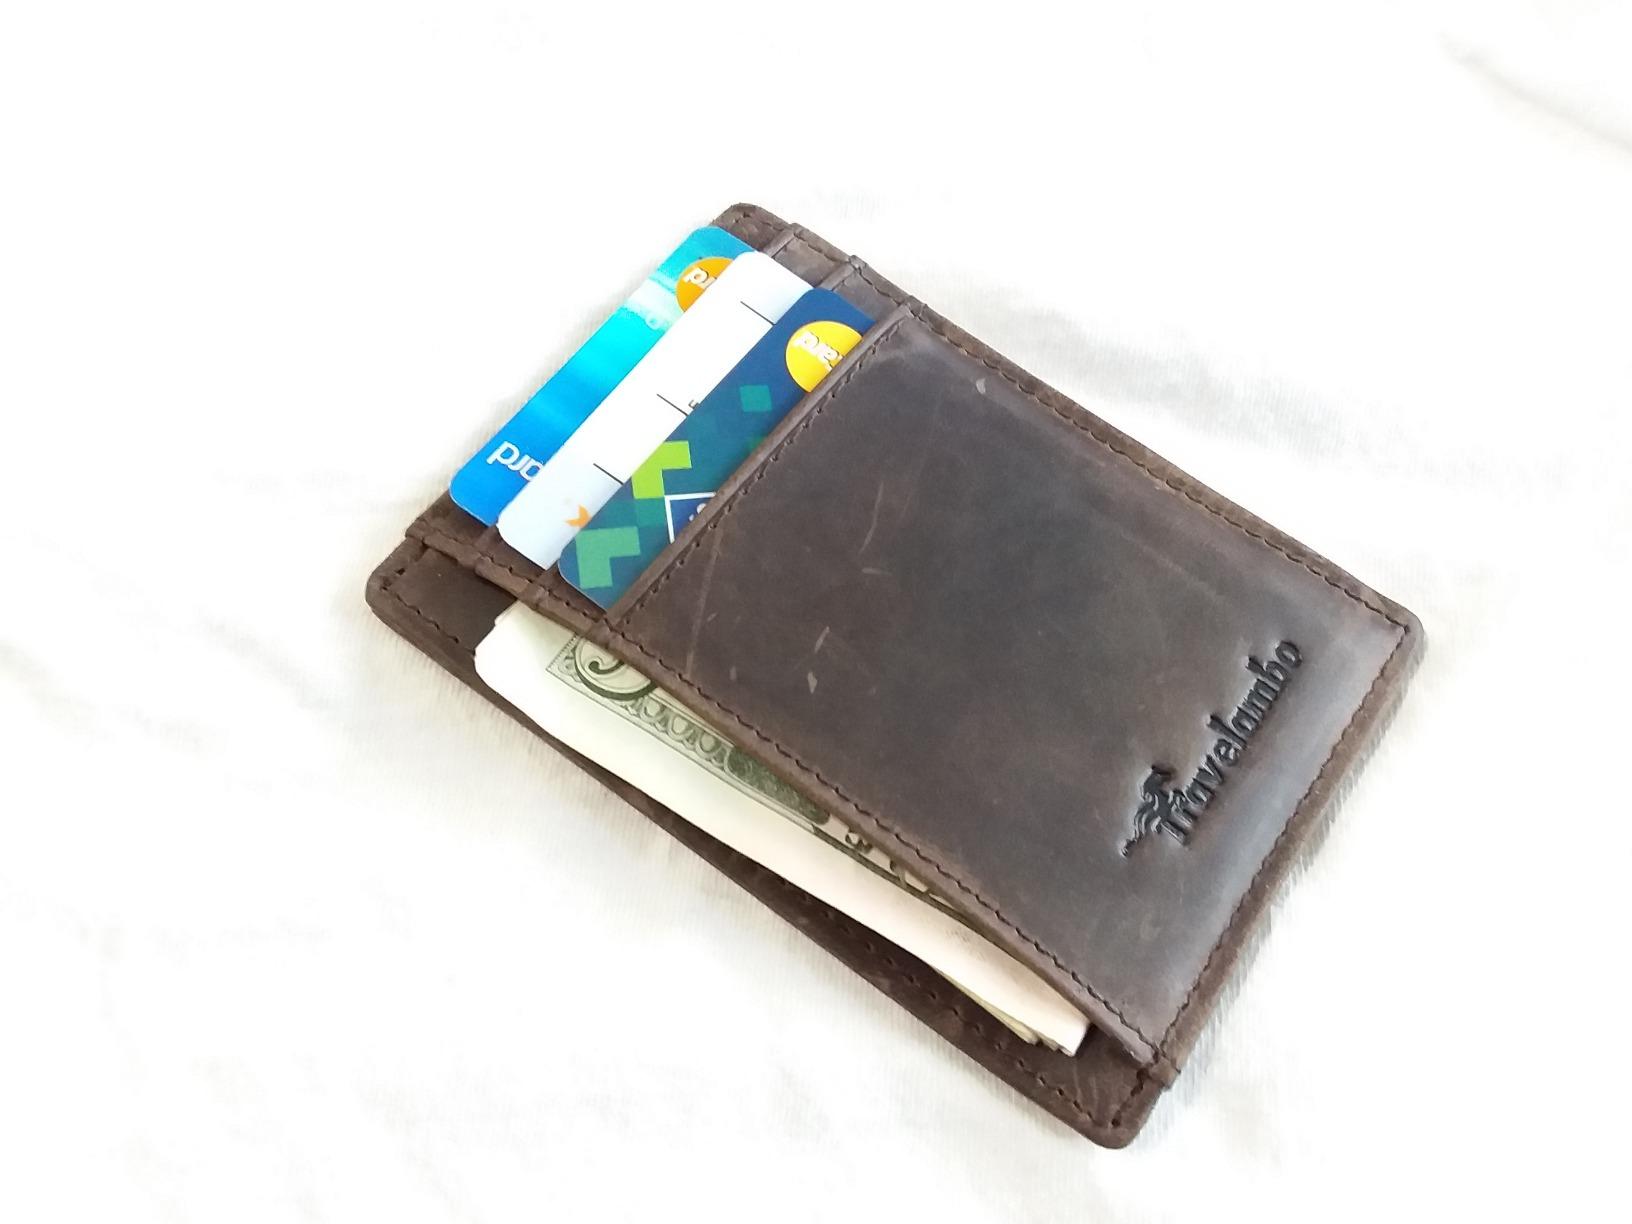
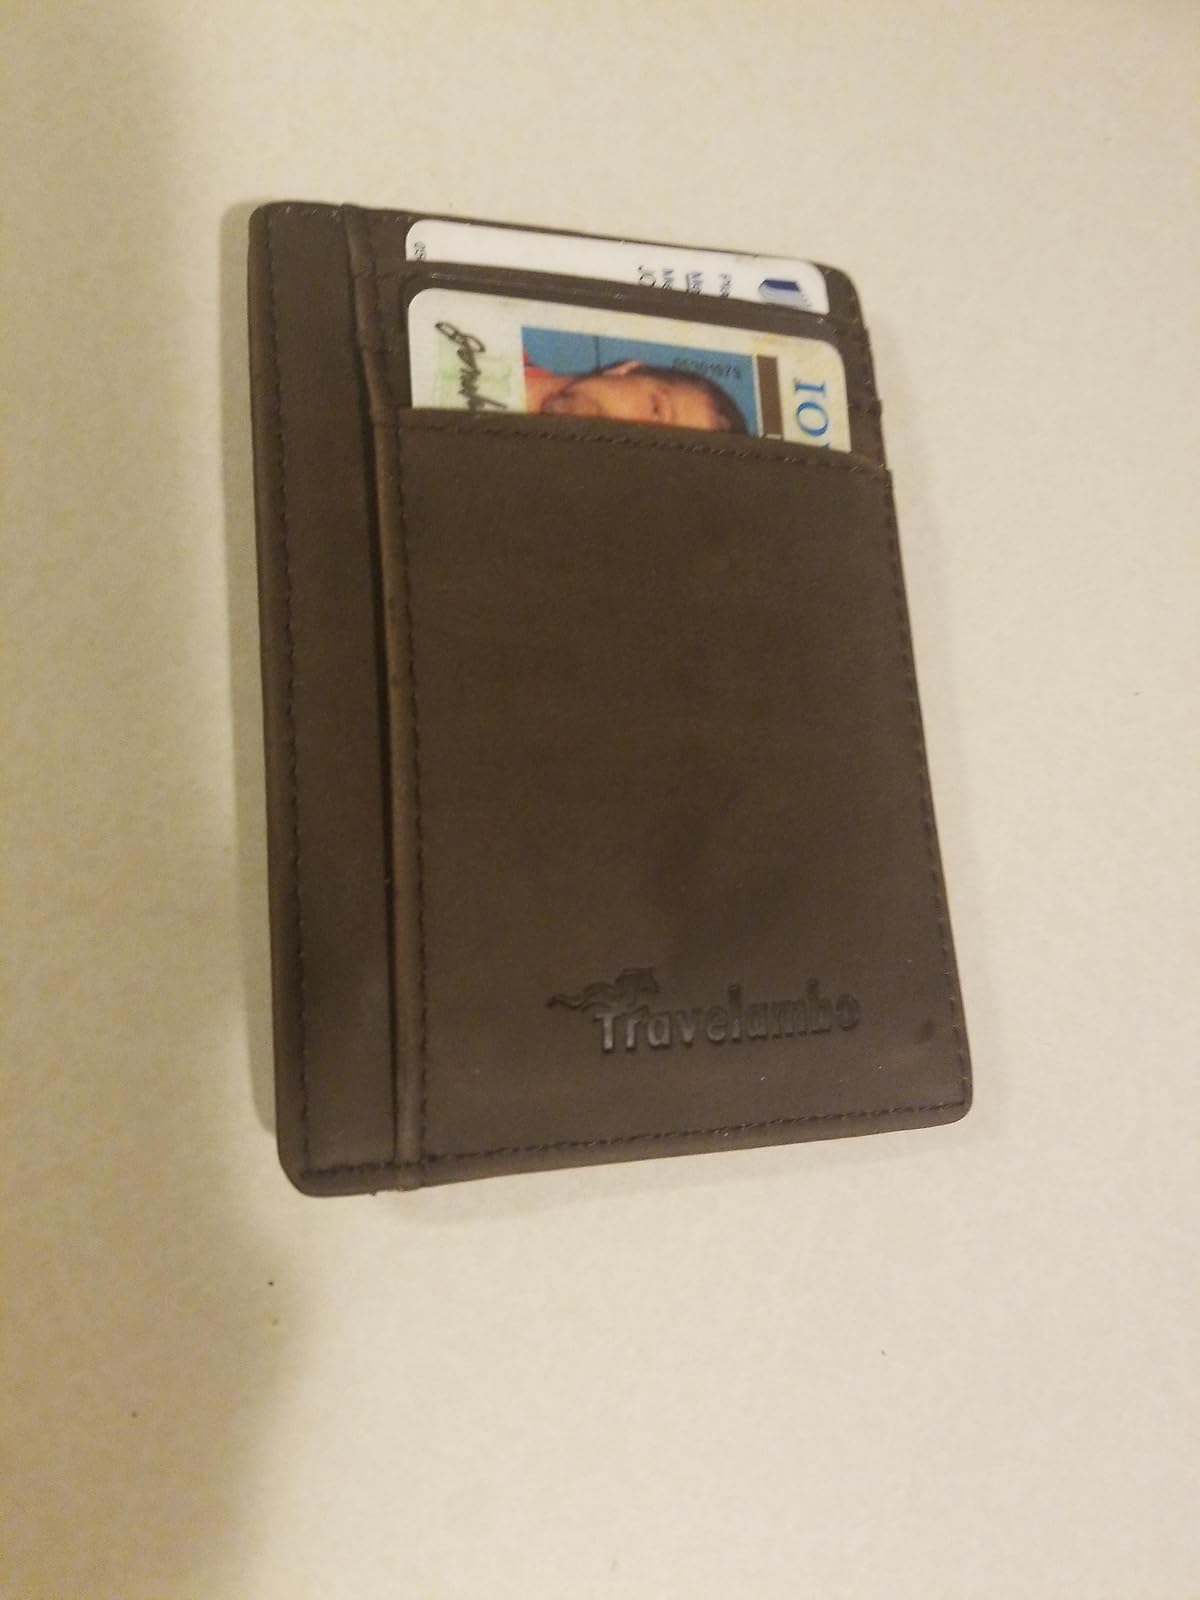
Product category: accessories_wallet
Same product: yes